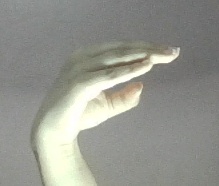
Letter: jeem